Centrosymmetry

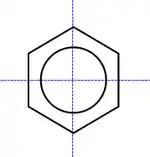
Benzene is a centrosymmetric molecule having a centre of symmetry at the centre

In crystallography, a centrosymmetric point group contains an inversion center as one of its symmetry elements. In such a point group, for every point (x, y, z) in the unit cell there is an indistinguishable point (-x, -y, -z). Such point groups are also said to have "inversion" symmetry. Point reflection is a similar term used in geometry.